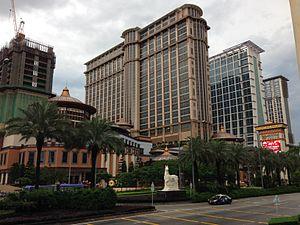
Depuis la construction de la Fortune Tower en 1986, près de 200 gratte-ciel ont été construits à Macao en Chine notamment pour accueillir les millions de touristes qui viennent jouer dans les casinos.
La Conrad & Holiday Inn Hotels est un gratte-ciel de 125 mètres de hauteur construit à Macao dans l'arrondissement de Cotai en Chine de 2006 à 2012.